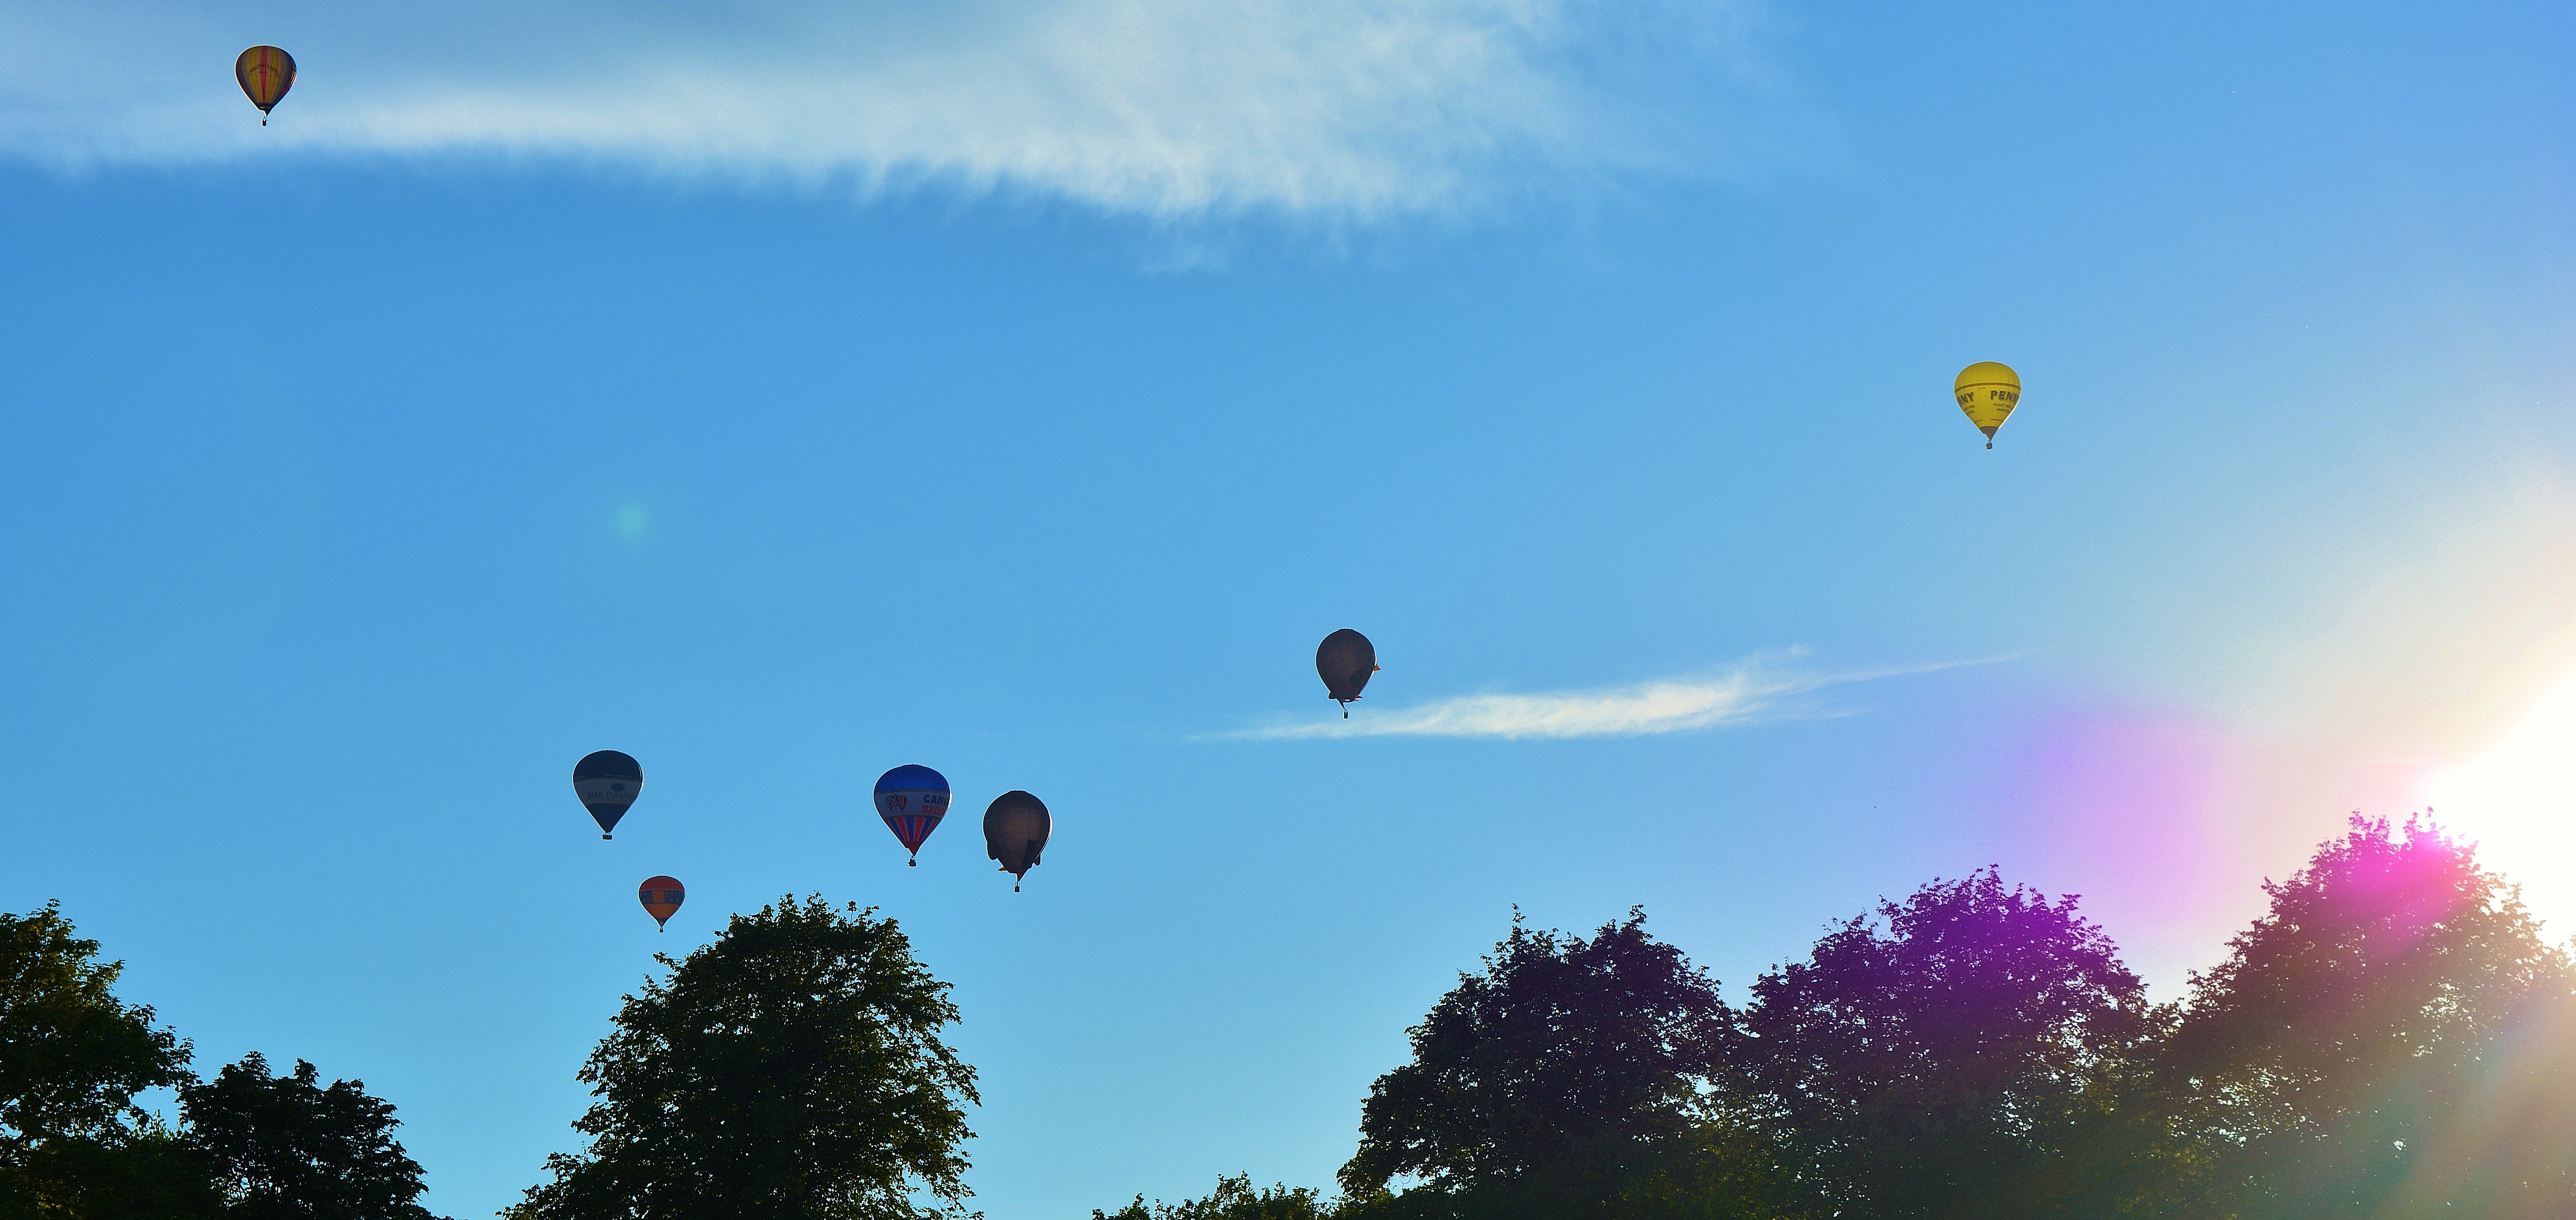
sky, sunlight, balloon, hot air balloon, flying, aircraft, vehicle, blue, floating, toy, trees, balloons, hot air ballooning, hot air balloons, atmosphere of earth